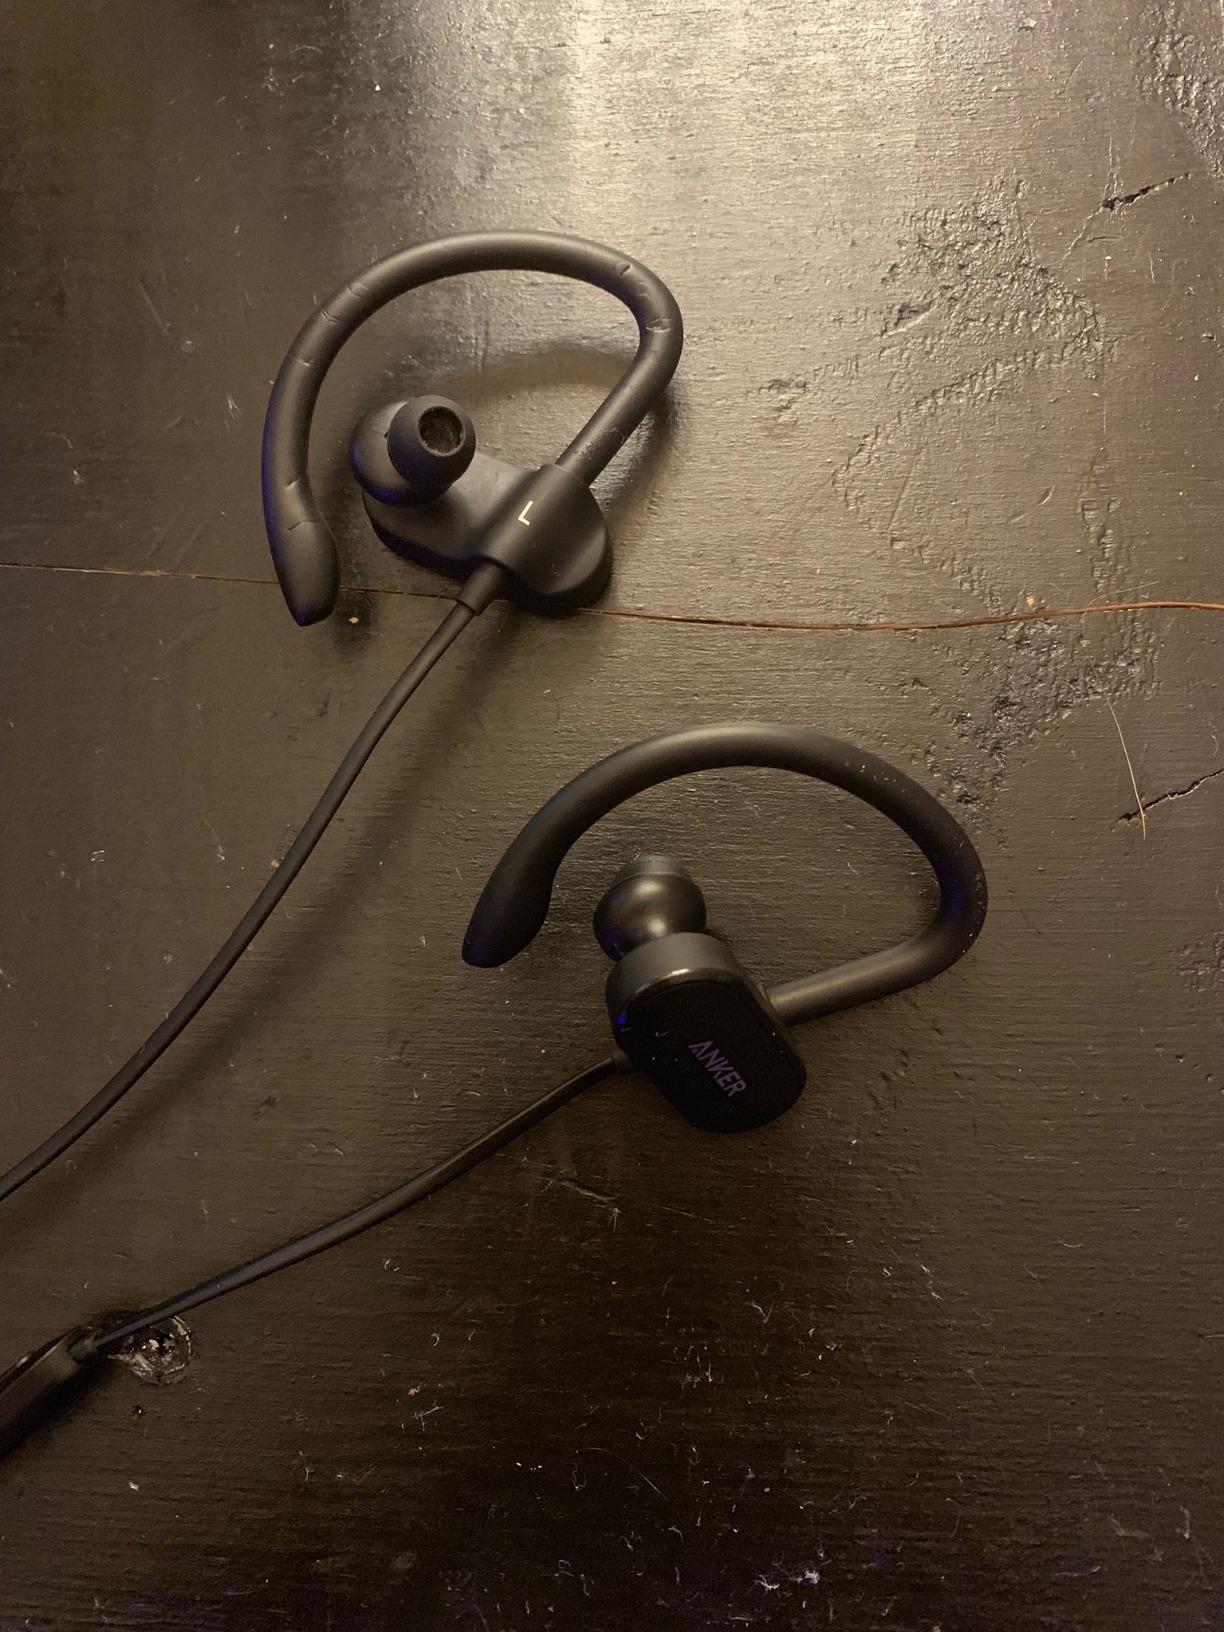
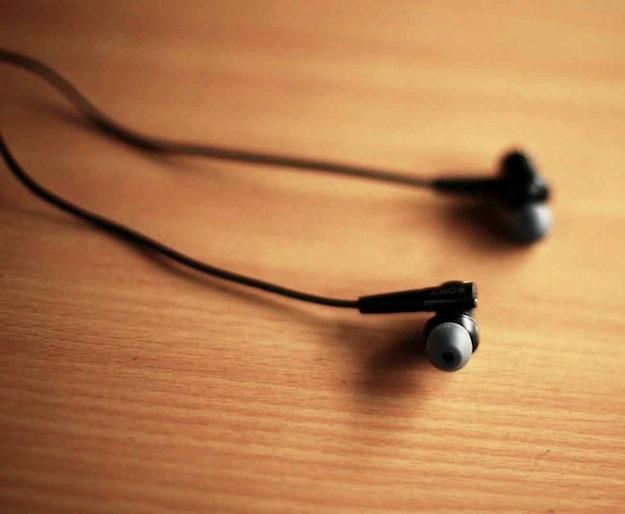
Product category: headphones
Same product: no